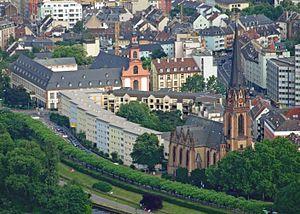
Sachsenhausen est le plus étendu des quartiers de Francfort et le deuxième plus peuplé. Il se situe sur la rive gauche du Main, en face du quartier de Francfort-Altstadt. Il appartient depuis le Moyen Âge à la ville de Francfort, à l'intérieur de ses fortifications, jusqu'à leur destruction en 1812.